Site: brandenburg
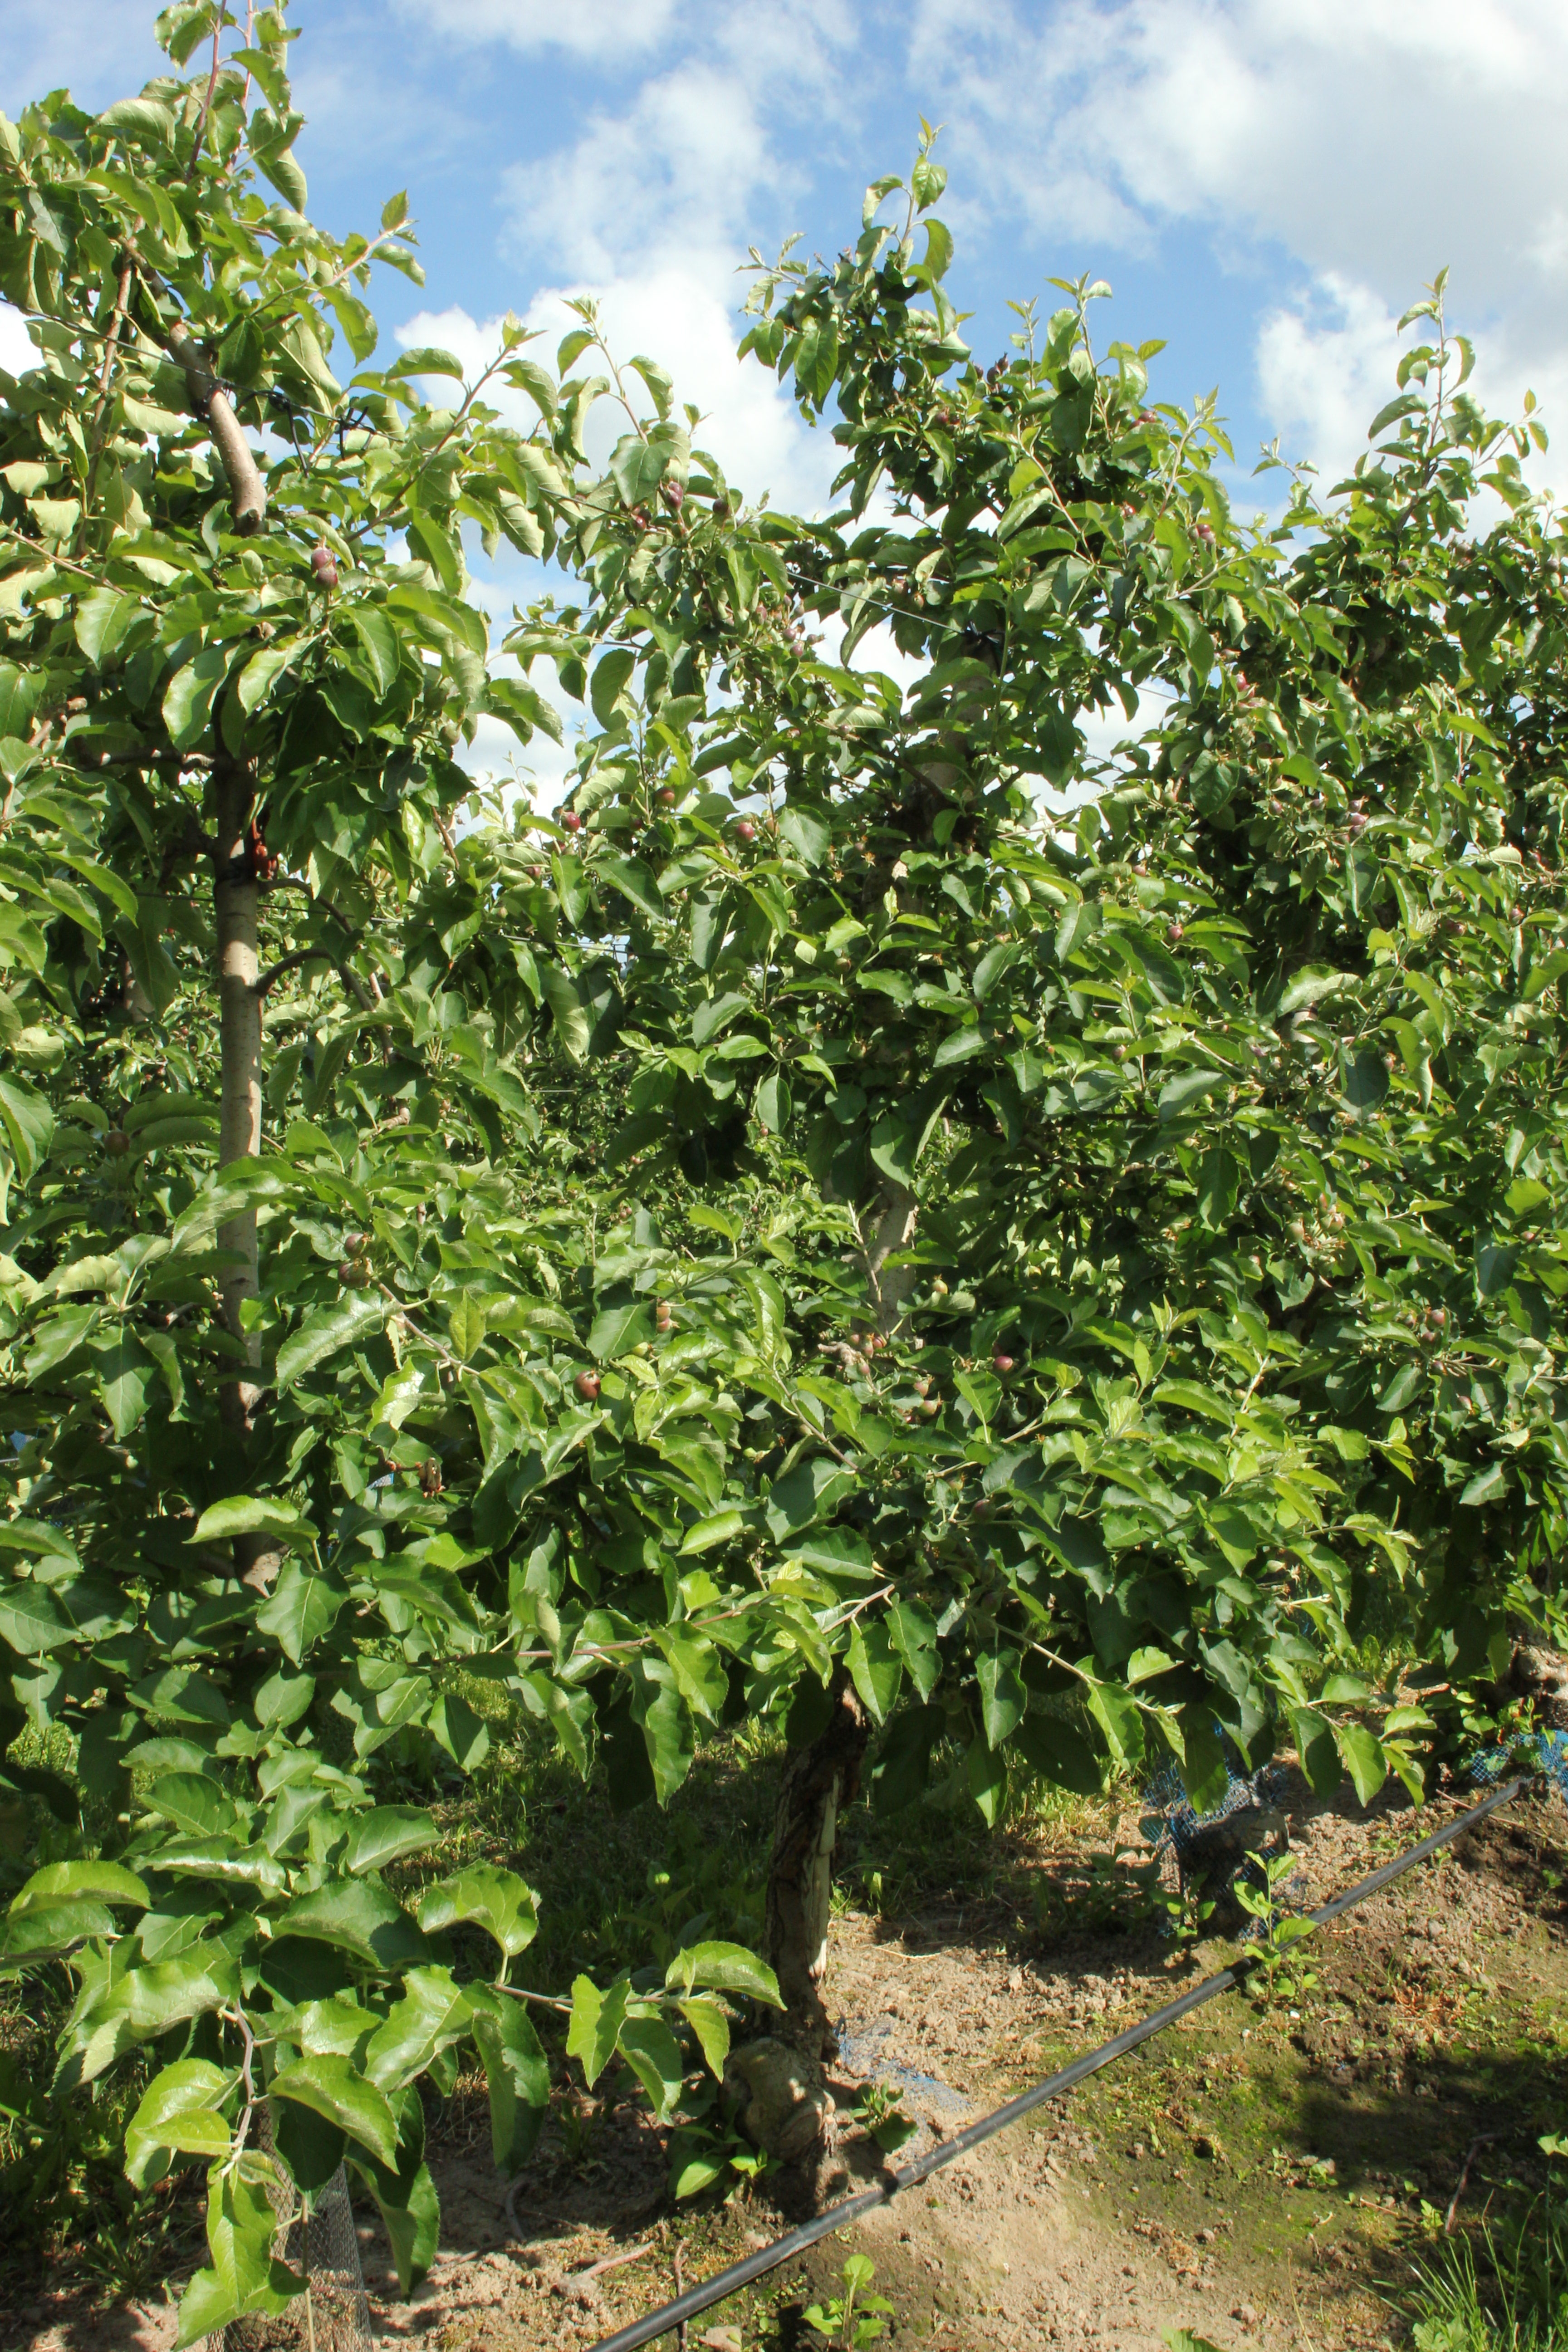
Growth stage (BBCH 72): Development of fruit